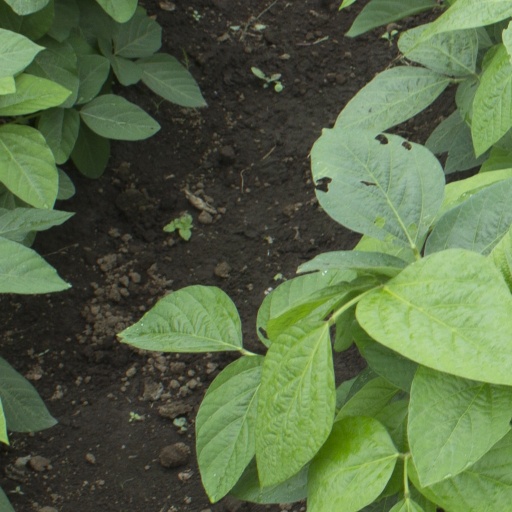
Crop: soybean